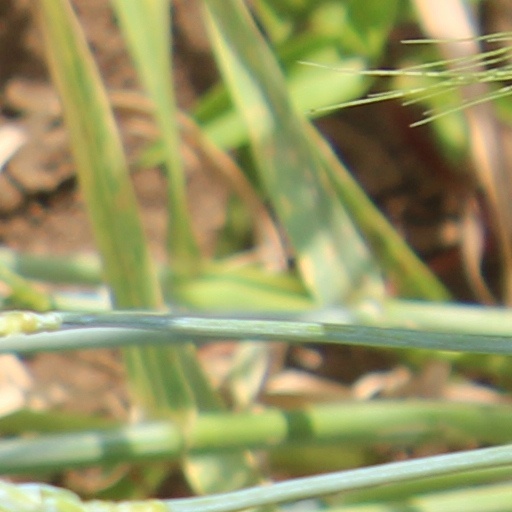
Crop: wheat